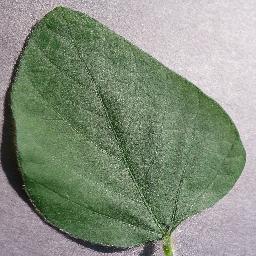
Label: Soybean___healthy